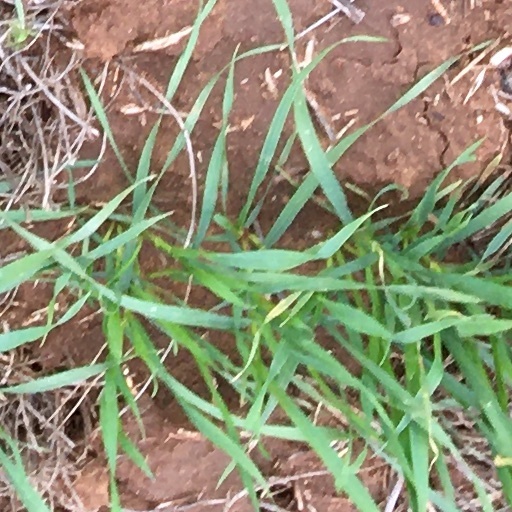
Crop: wheat